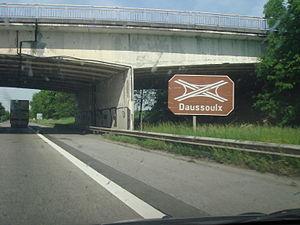
Echangeur Daussoulx en Belgique, croisement entre l'E42 et l'E411
La notion de pollution sonore regroupe généralement des nuisances sonores, et des pollutions induites par le son devenu dans certaines circonstances un altéragène physique. Elles peuvent être provoquées par diverses sources et les conséquences peuvent aller d'une gêne passagère à des répercussions graves sur la santé et la qualité de vie chez l'homme, mais également à une altération du fonctionnement des écosystèmes, pouvant aller jusqu'à tuer des animaux, ou empêcher leur reproduction.
L'échangeur de Daussoulx est le croisement autoroutier à niveaux multiples entre l'A4 et l'A15. L'échangeur se trouve à Daussoulx, village se trouvant à une dizaine de kilomètres au nord de la ville de Namur en Belgique.